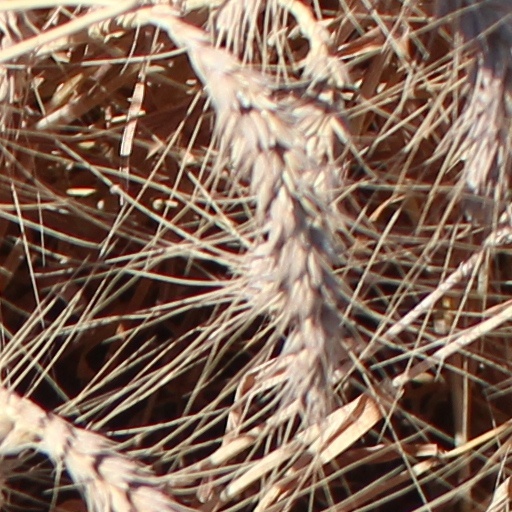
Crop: wheat